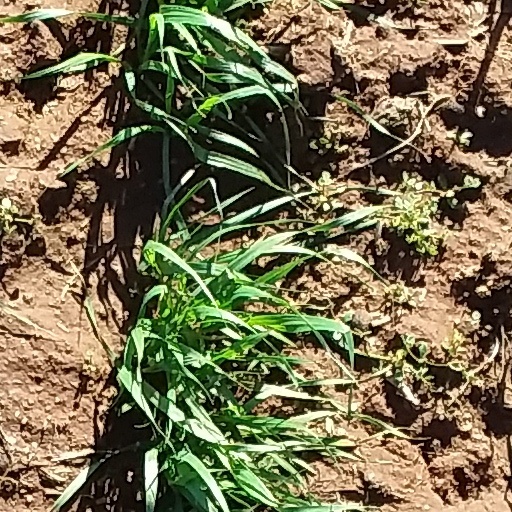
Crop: wheat